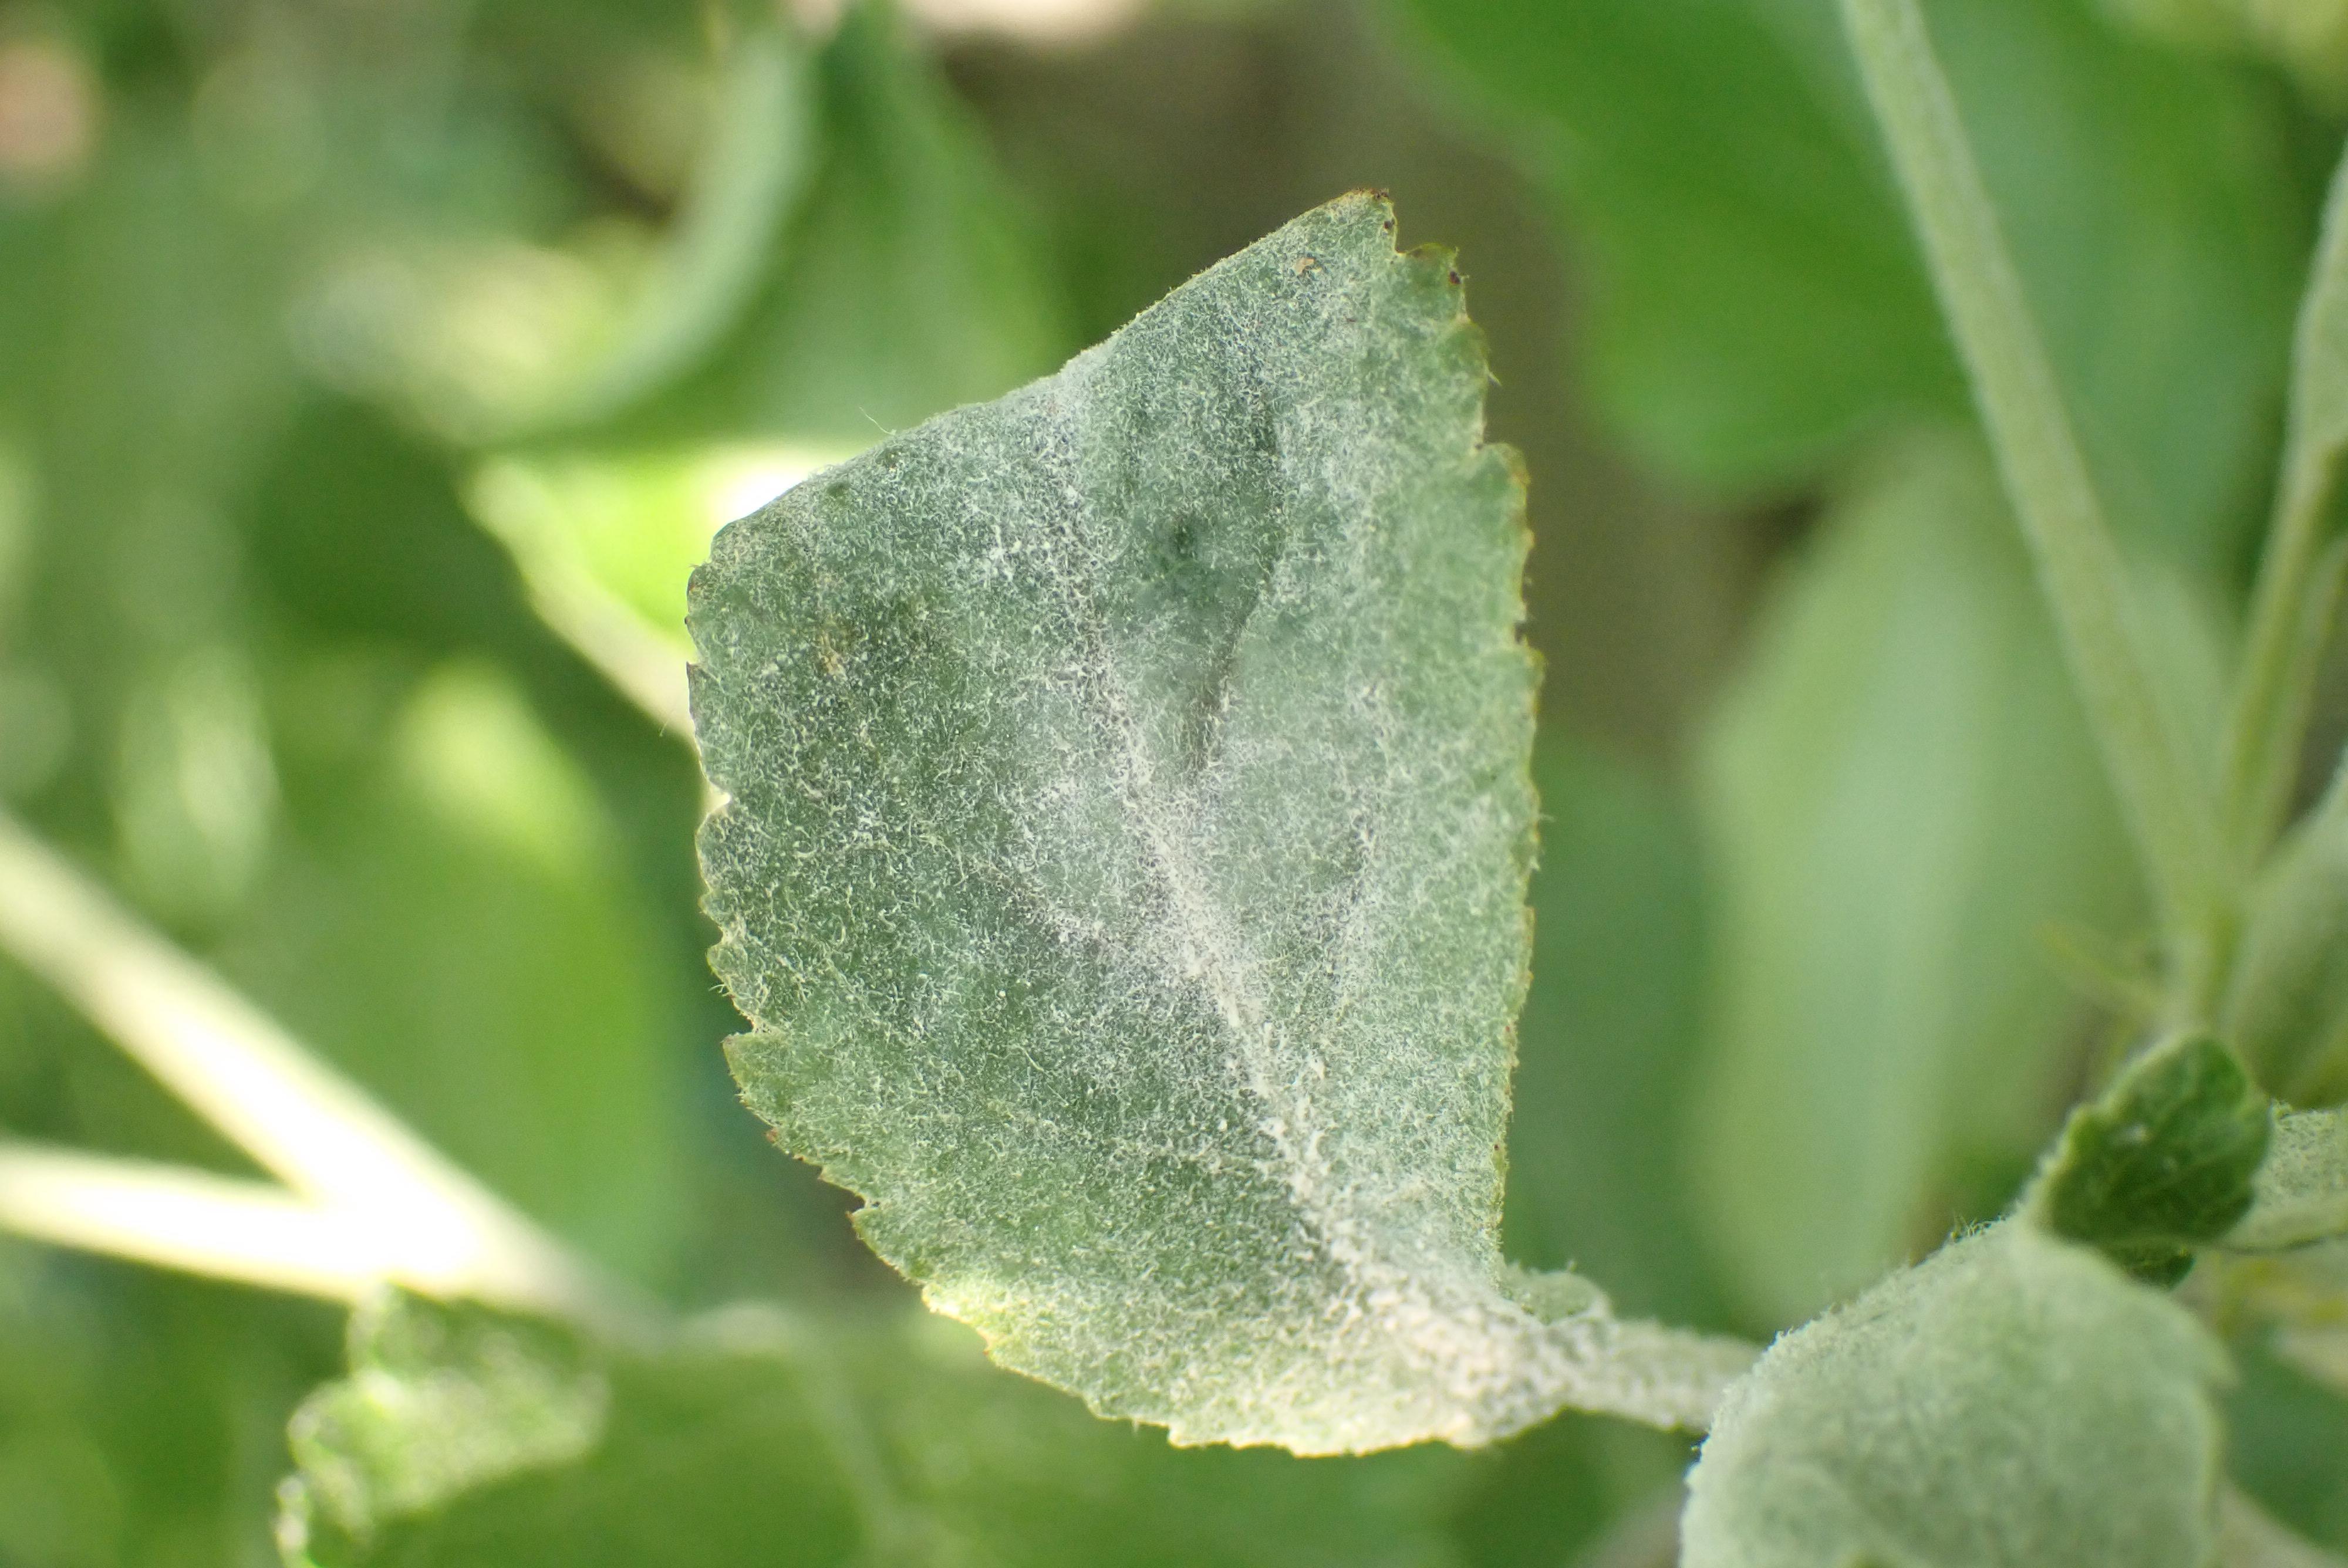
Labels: powdery_mildew